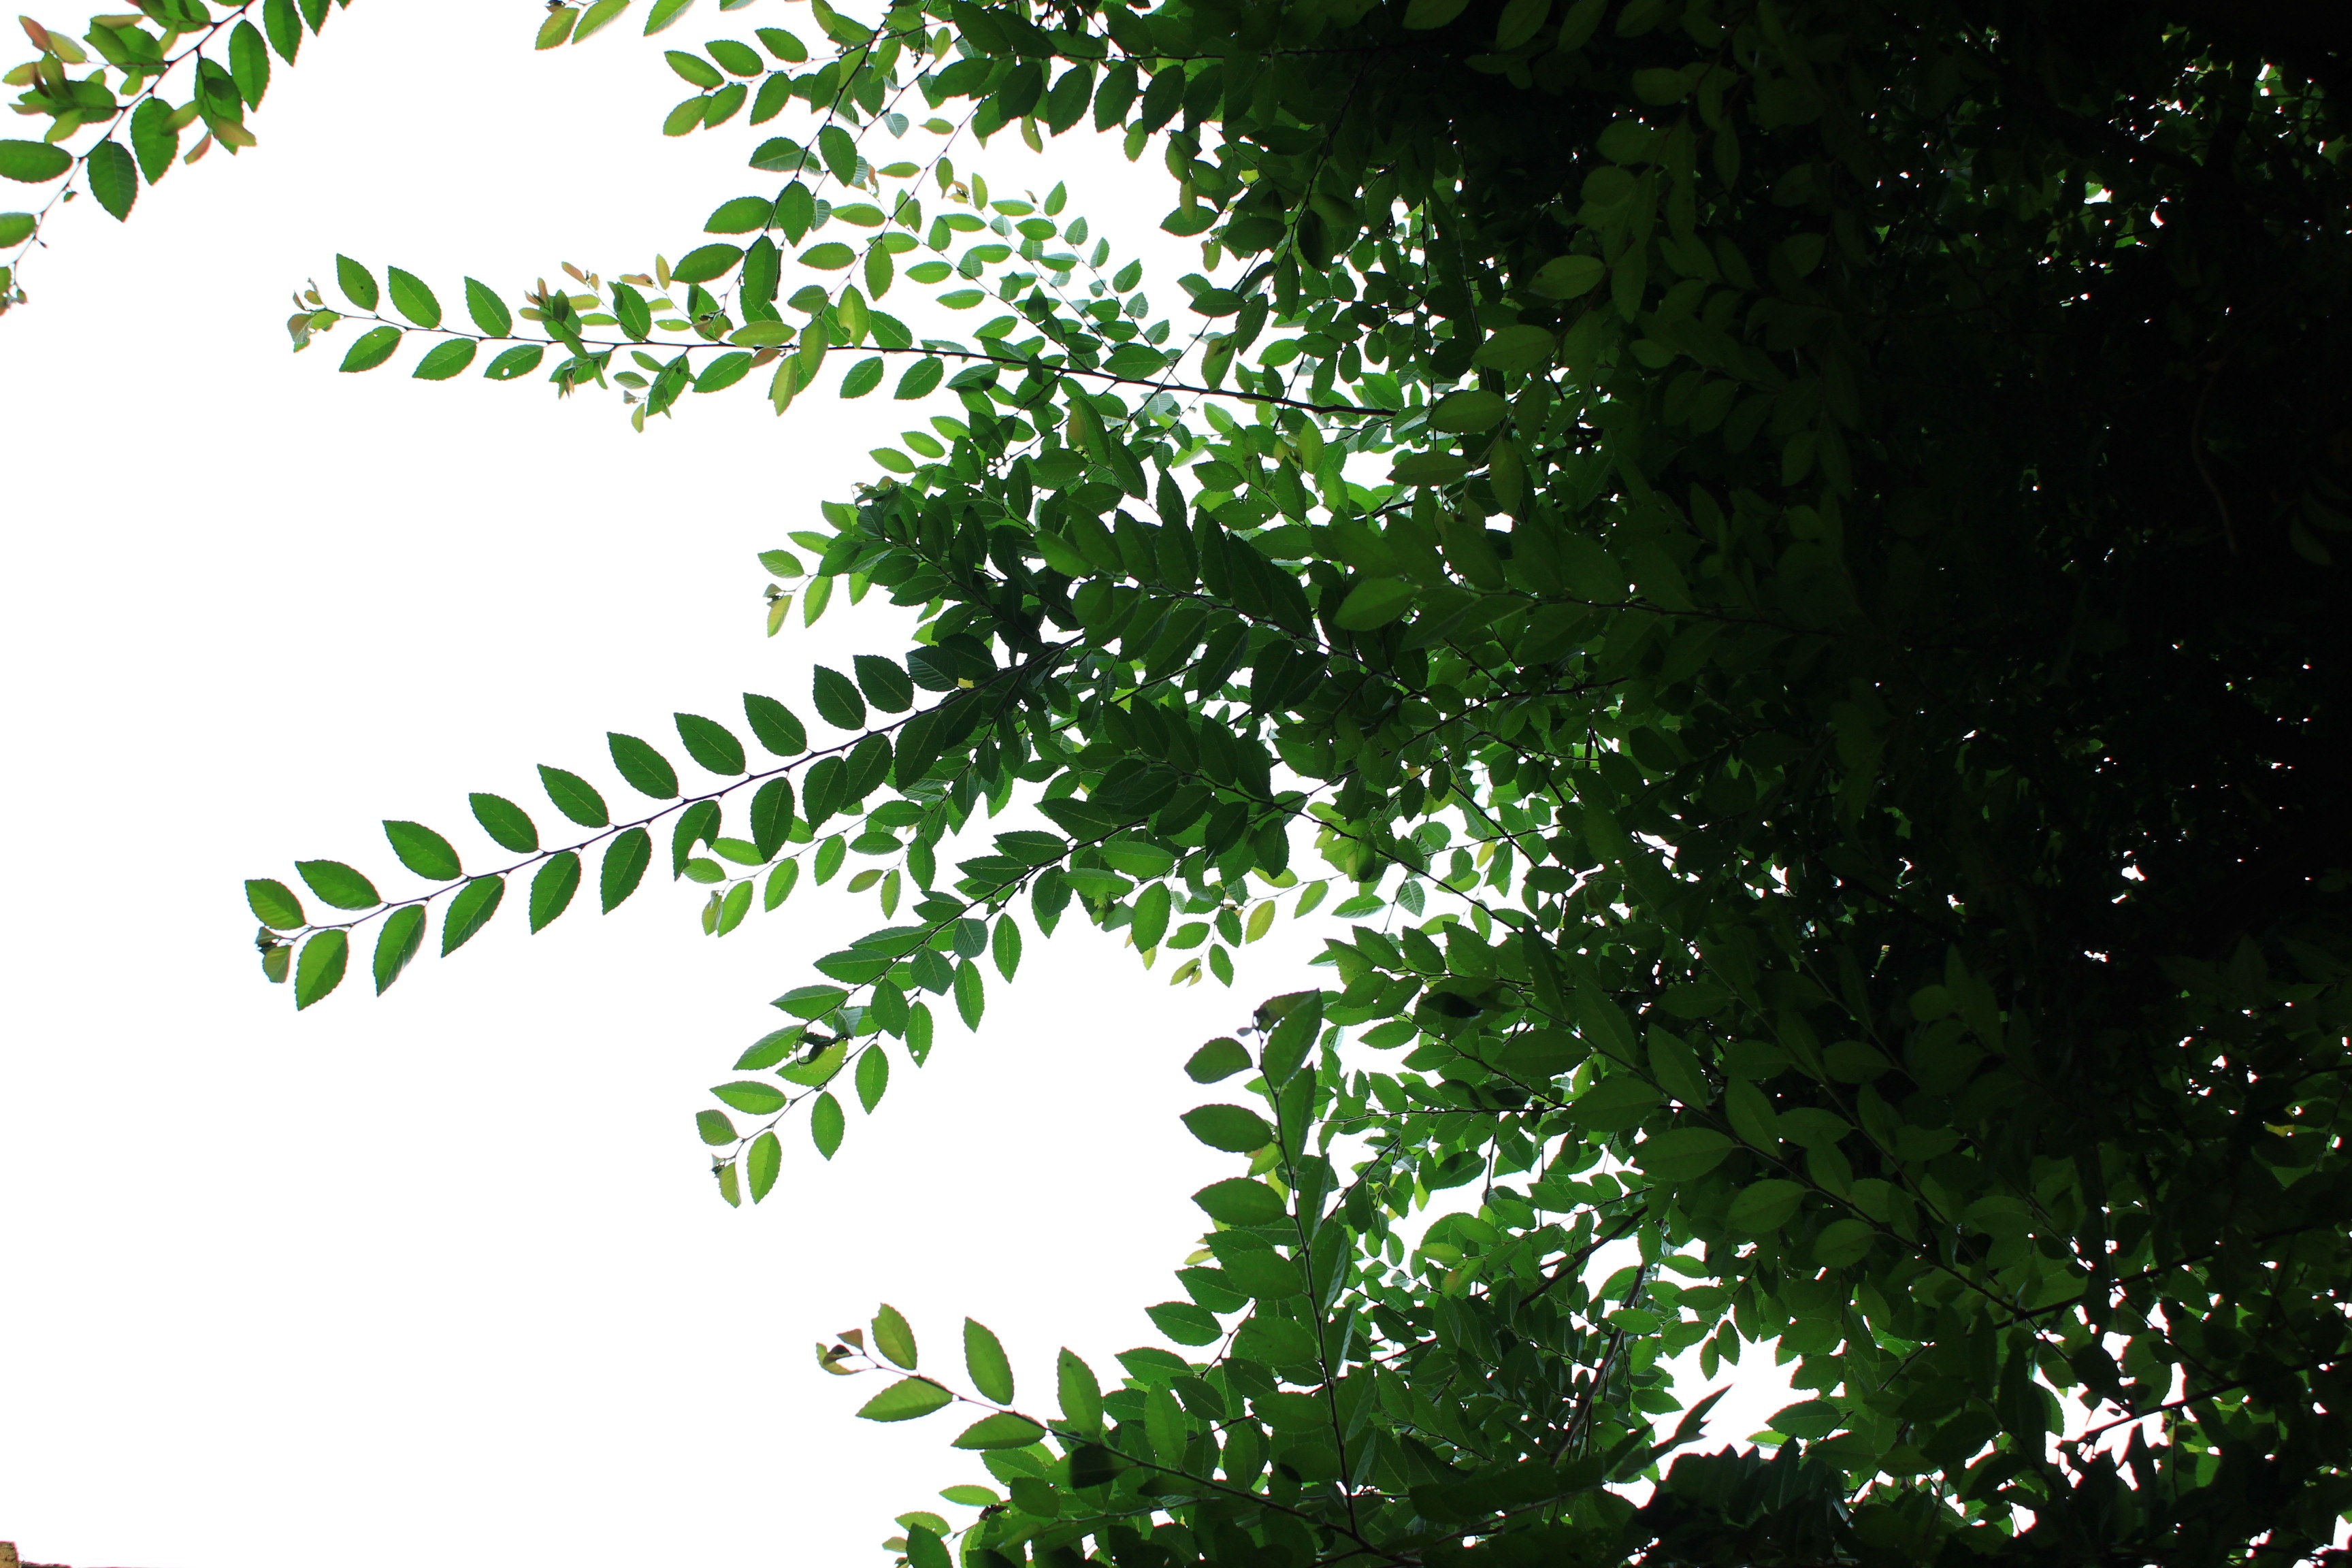
tree, forest, branch, plant, sunlight, leaf, flower, green, jungle, botany, fir, shrub, rainforest, ecosystem, tree wood, woody plant